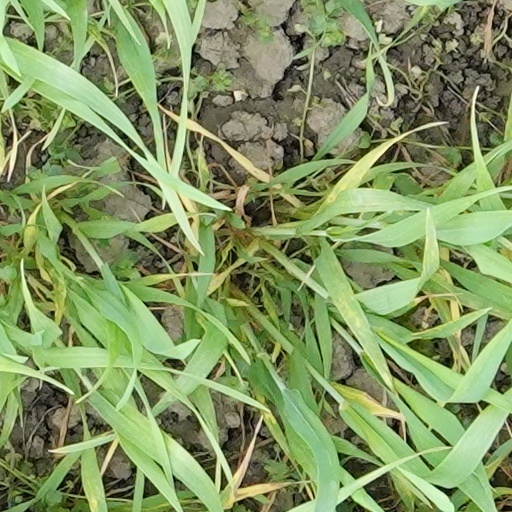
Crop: wheat